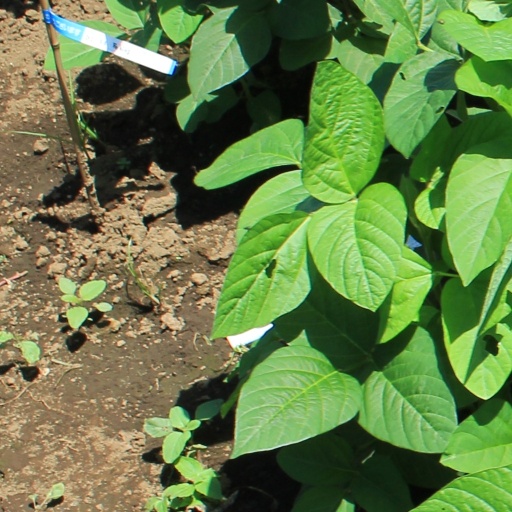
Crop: soybean